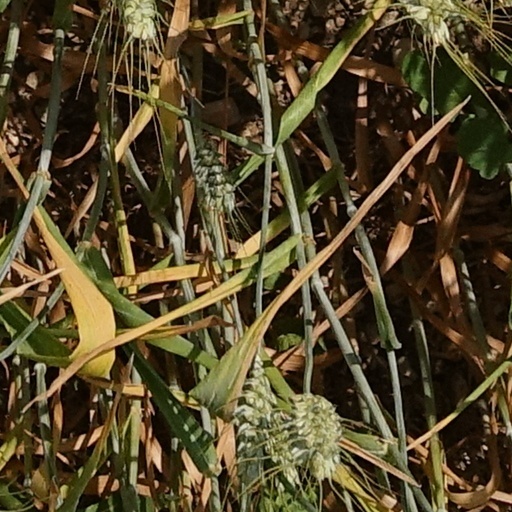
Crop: wheat